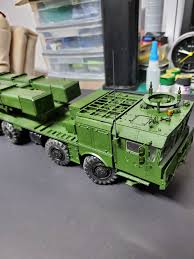
Label: Tornado